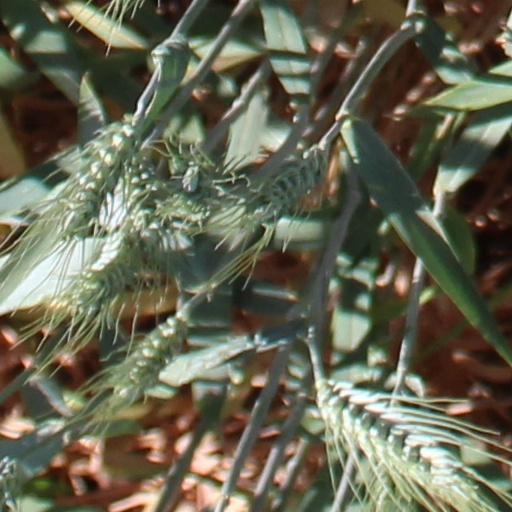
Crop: wheat